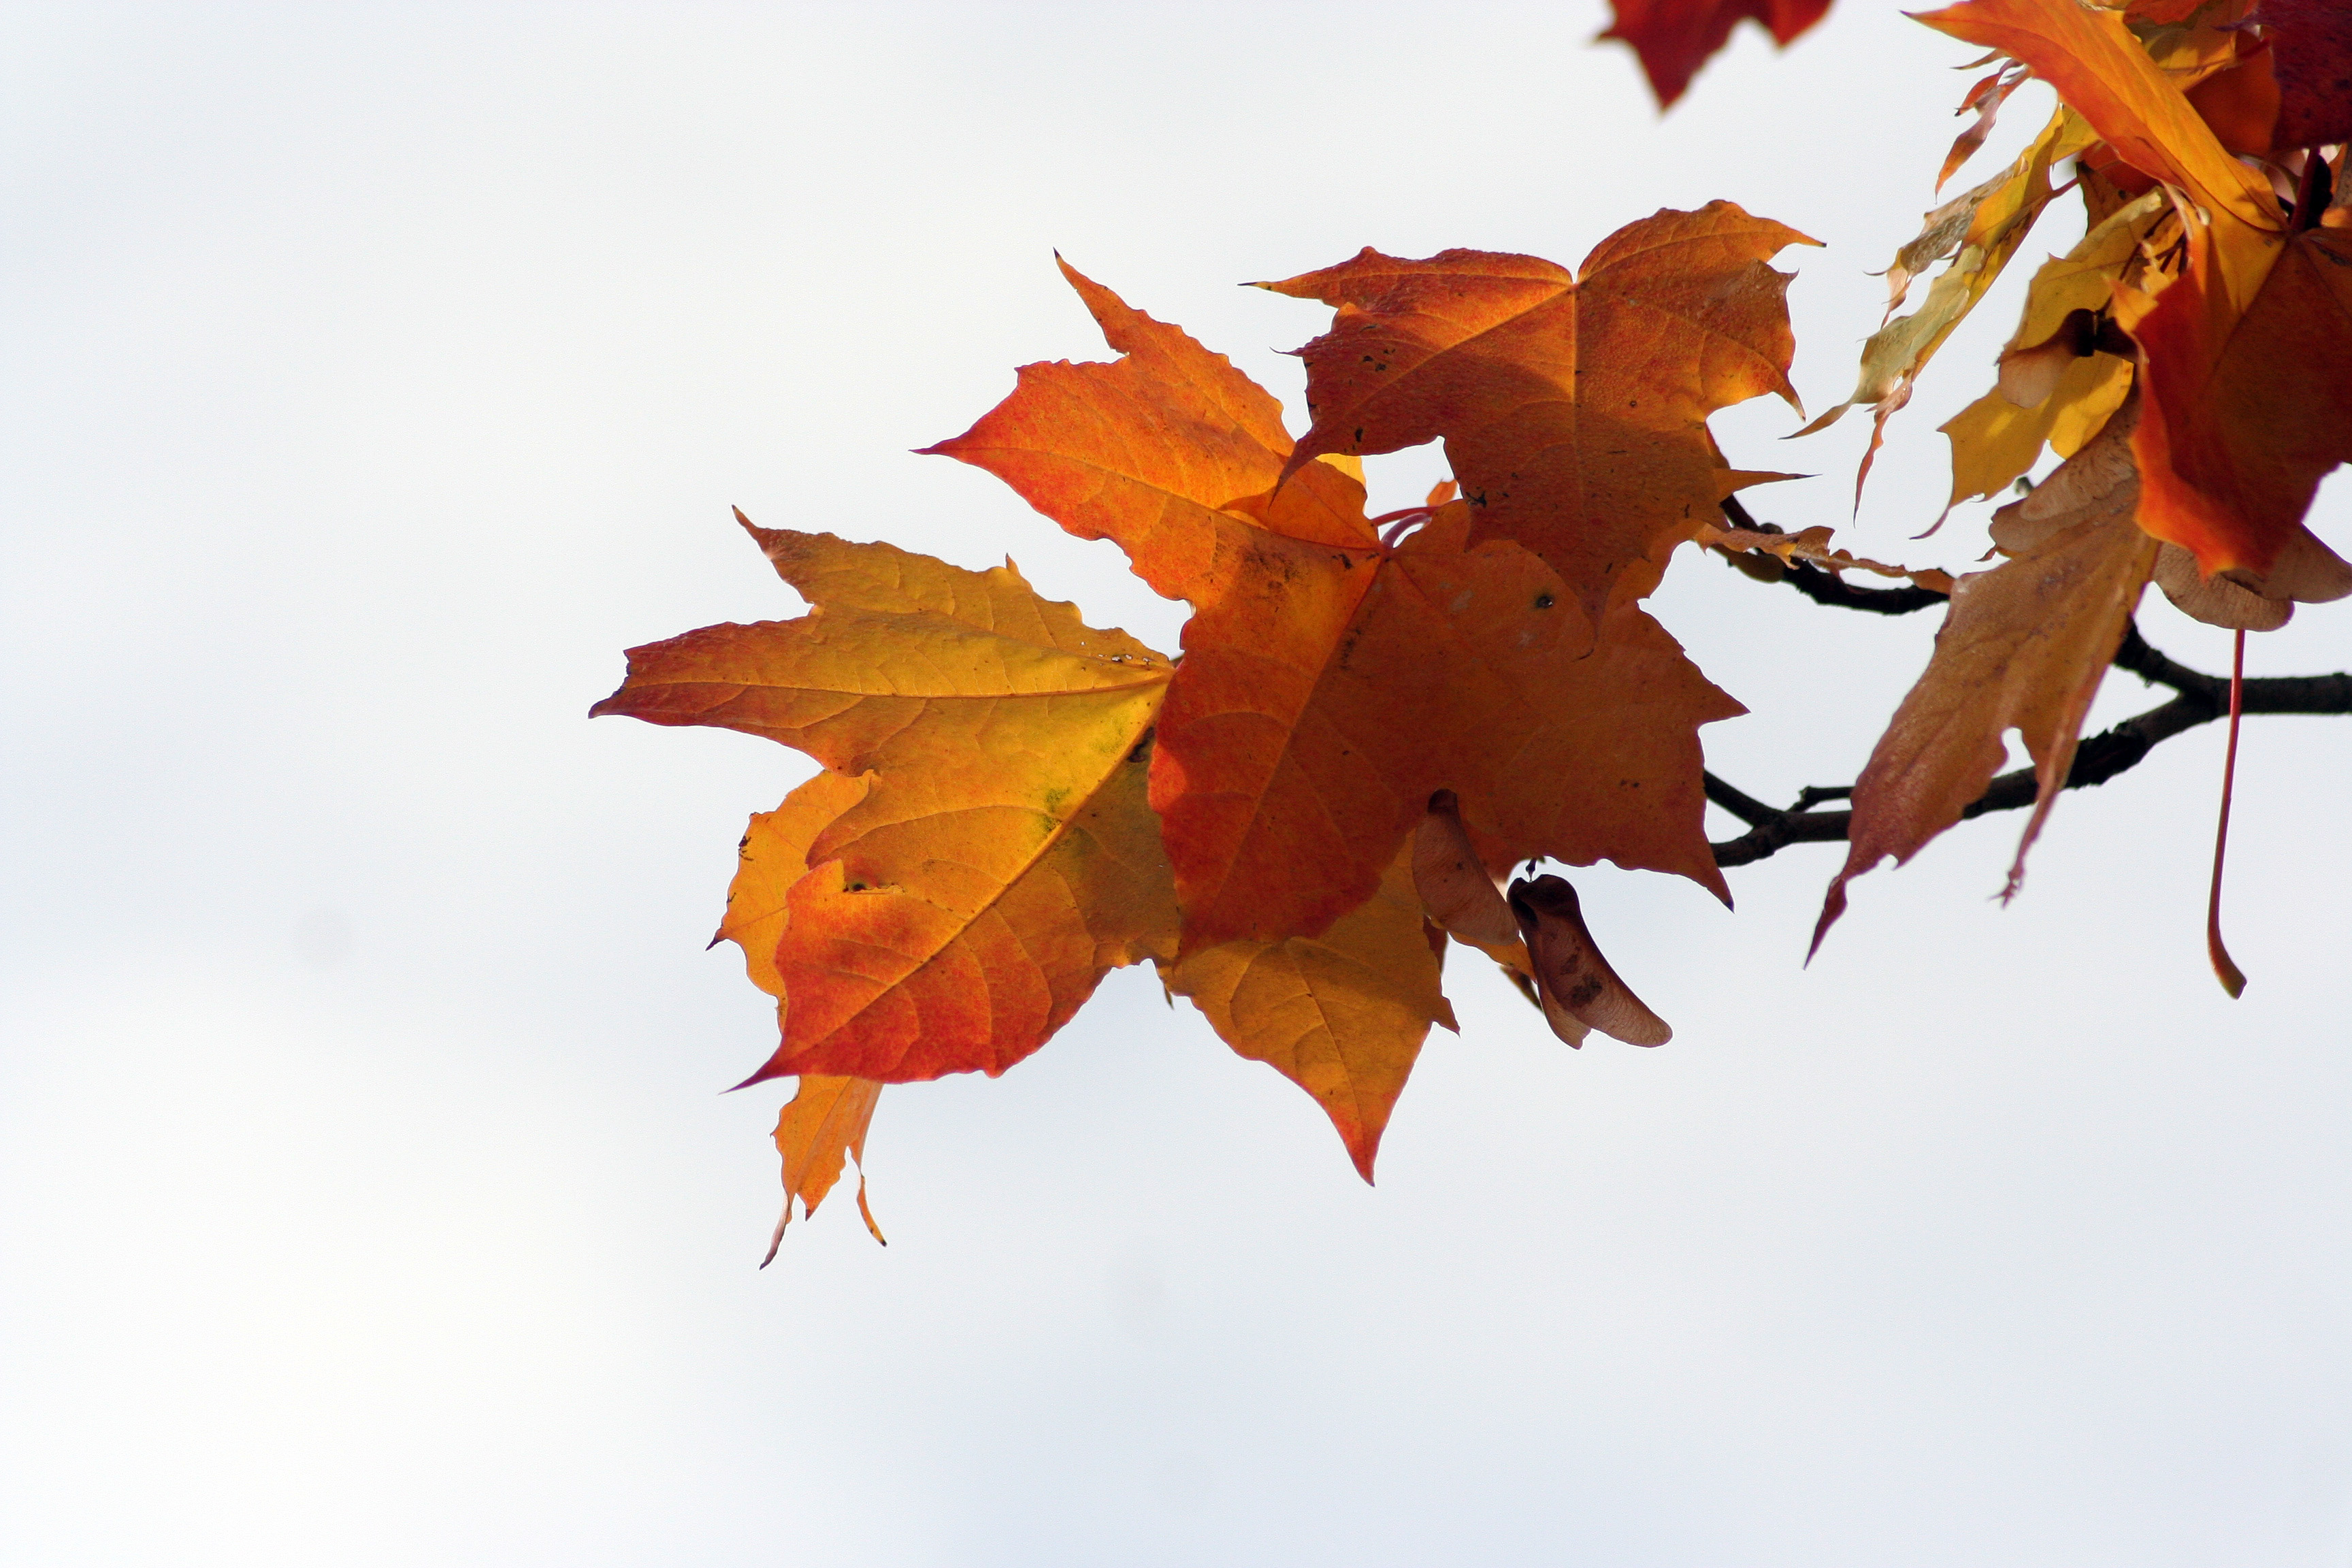
autumn, leaf, brown, twig, Tints and shades, deciduous, flowering plant, maple, natural landscape, plant stem, maple leaf, coquelicot